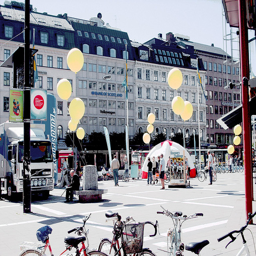
Lots of balloons floating in front of tall buildings.
A lot if people walking around in the city
People and bikes on the pavement next to buildings.
Bike racers and pedestrians in sunny European square.
A celebration in a parking lot with parked bikes.